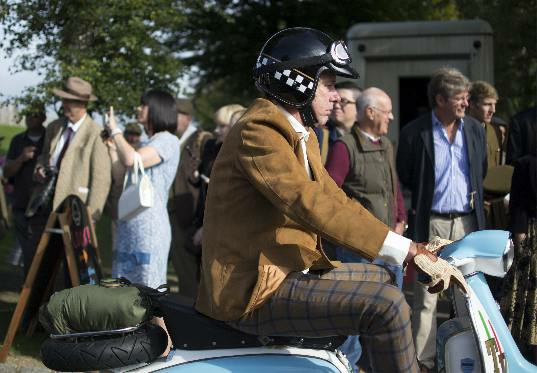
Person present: Yes